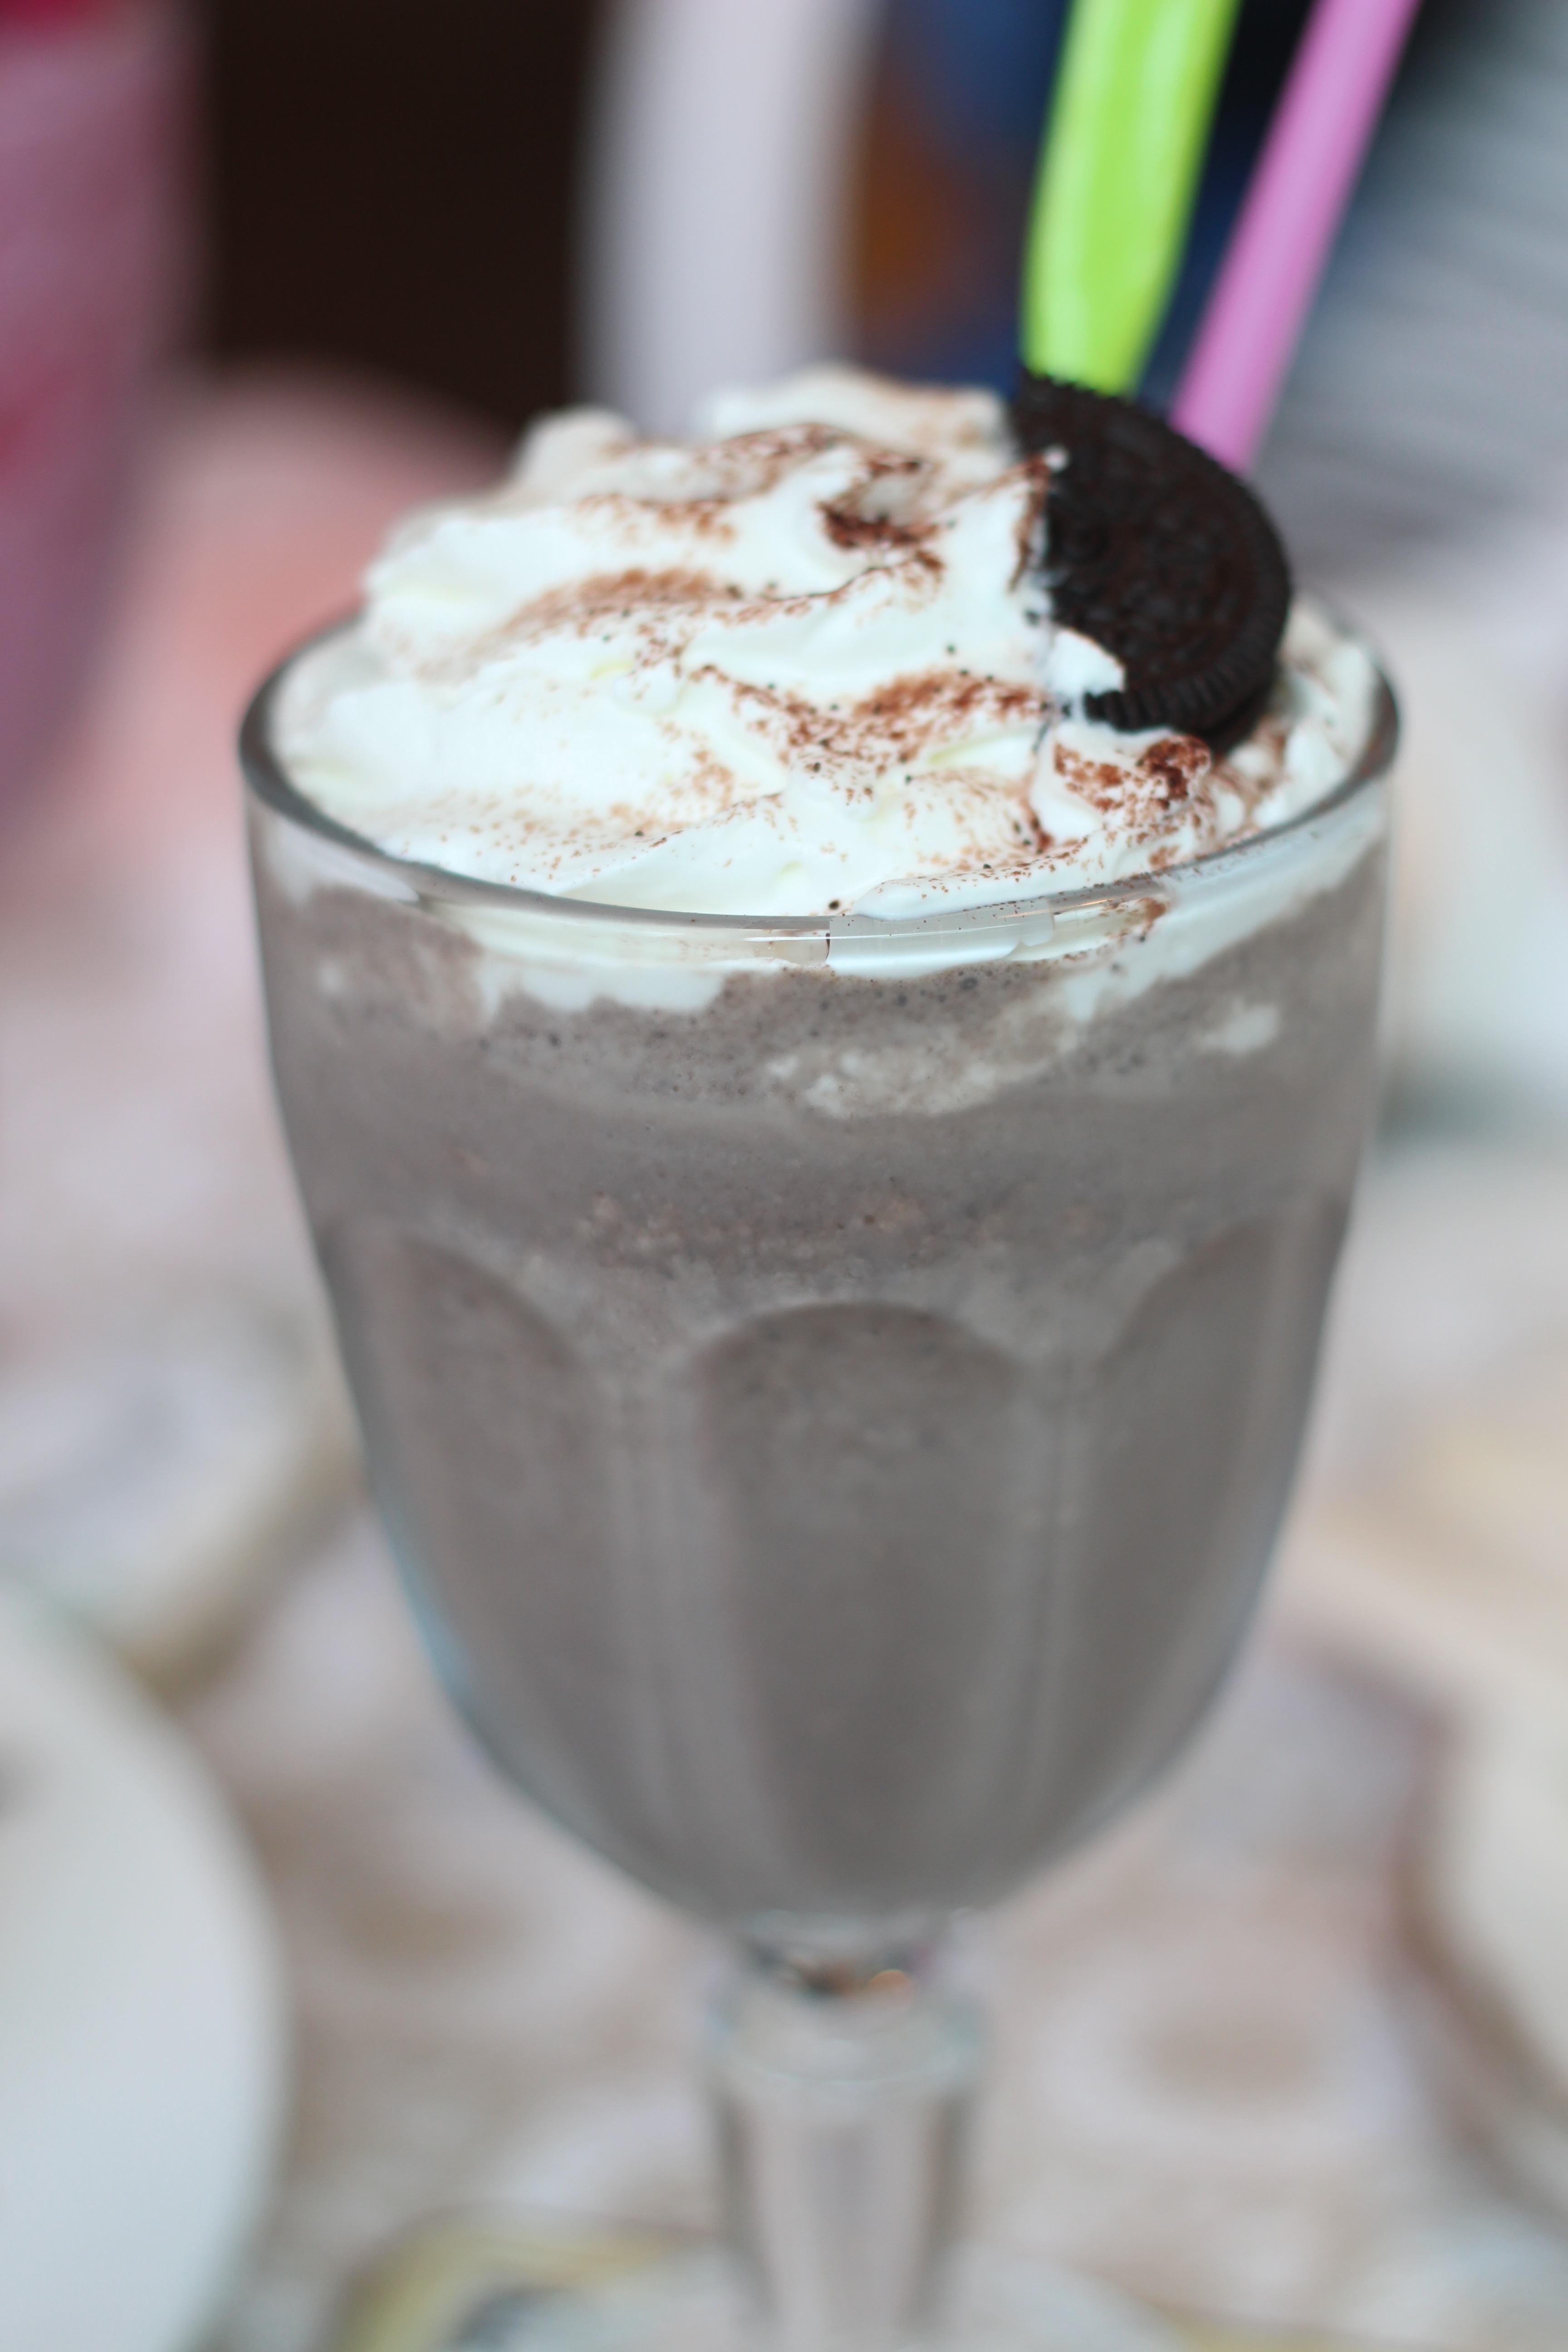
coffee, latte, food, produce, drink, ice cream, dessert, cream, smoothie, whipped cream, flavor, milkshake, frapp coffee